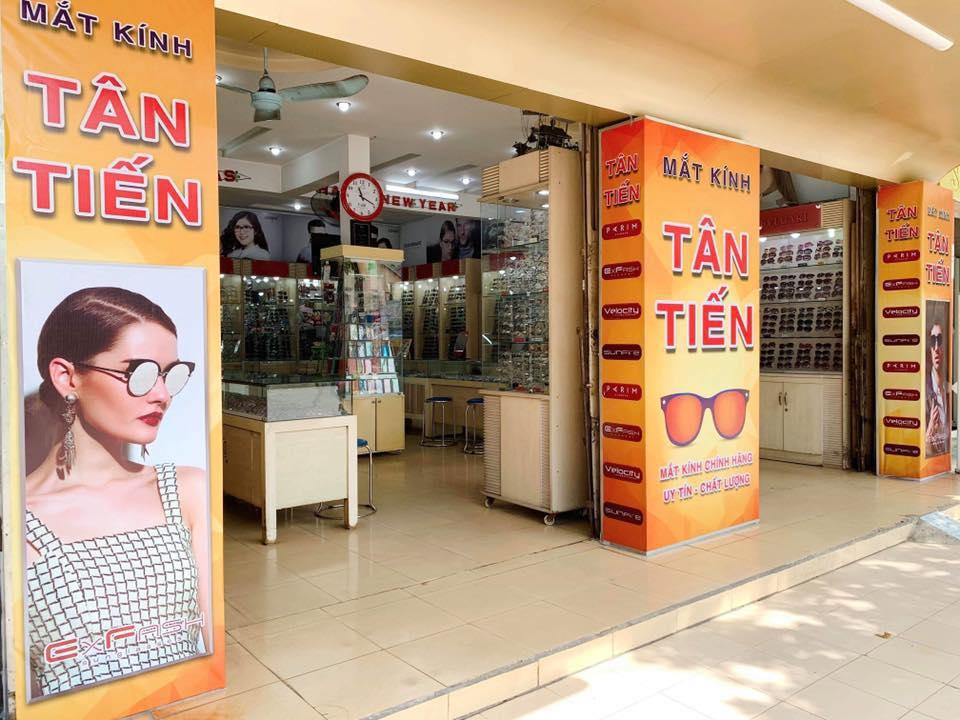
có một cô gái xuất hiện ở khu vực cửa của cửa hàng kính mắt